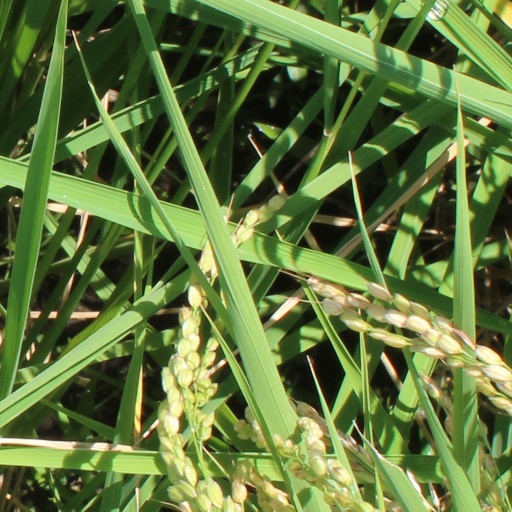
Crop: rice